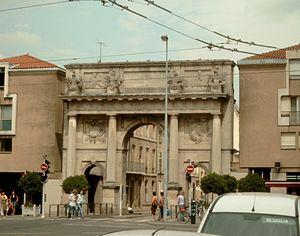
Cet article recense les monuments historiques de Nancy, en France.